2011 Big East Conference football season

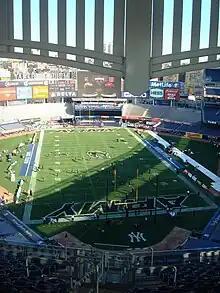
Yankee Stadium for a game between Army and Rutgers.

The following individuals received postseason honors as voted by the Big East Conference football coaches.